Drive (2011 film)

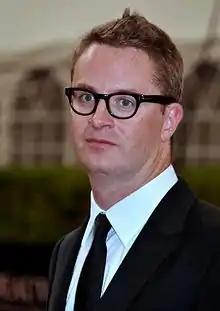
Director Nicolas Winding Refn at the film's presentation at the 2011 Deauville American Film Festival

Prior to beginning principal photography, Refn went to the 2010 Cannes Film Festival to sell the rights to "Drive" and released promotional posters for the film. In November 2010, FilmDistrict acquired North American distribution rights, the first major acquisition at the American Film Market that year, beating other studios including Summit Entertainment and Lionsgate. The owners were so eager to get their hands on "Drive", that they started negotiating to buy it before seeing any footage, believing it could appeal to people who enjoy a genre movie, as well as the arthouse crowd. The film had a release date of September 16, 2011, in the United States.